Sky position (RA, Dec in degrees): 186.893, 17.005
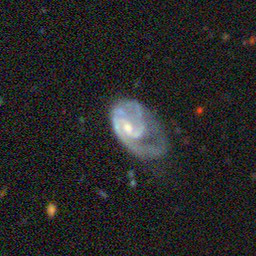
Galaxy morphology: Unbarred Loose Spiral Galaxies